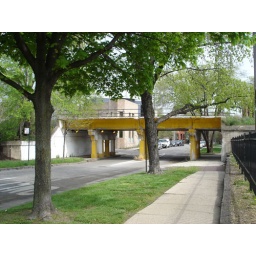
defunct railway bridge covered in grass